True Grit (novel)

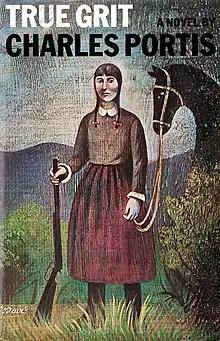
Front cover of the 1968 Simon & Schuster hardback 1st edition of "True Grit" by Charles Portis.

True Grit is a 1968 novel by Charles Portis that was first published as a 1968 serial within "The Saturday Evening Post". The novel is told from the perspective of an elderly spinster named Mattie Ross, who recounts the time a half century earlier when she was 14 and sought retribution for the murder of her father by a scoundrel, Tom Chaney. It is considered by some critics to be "one of the great American novels." "True Grit" is included in the Library of America of Portis' "Collected Works."